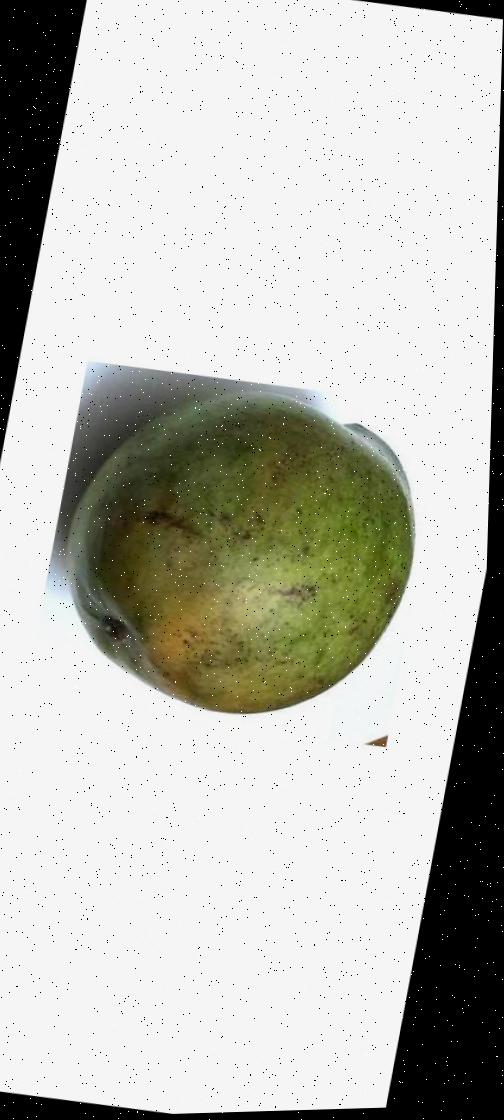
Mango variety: Rupali